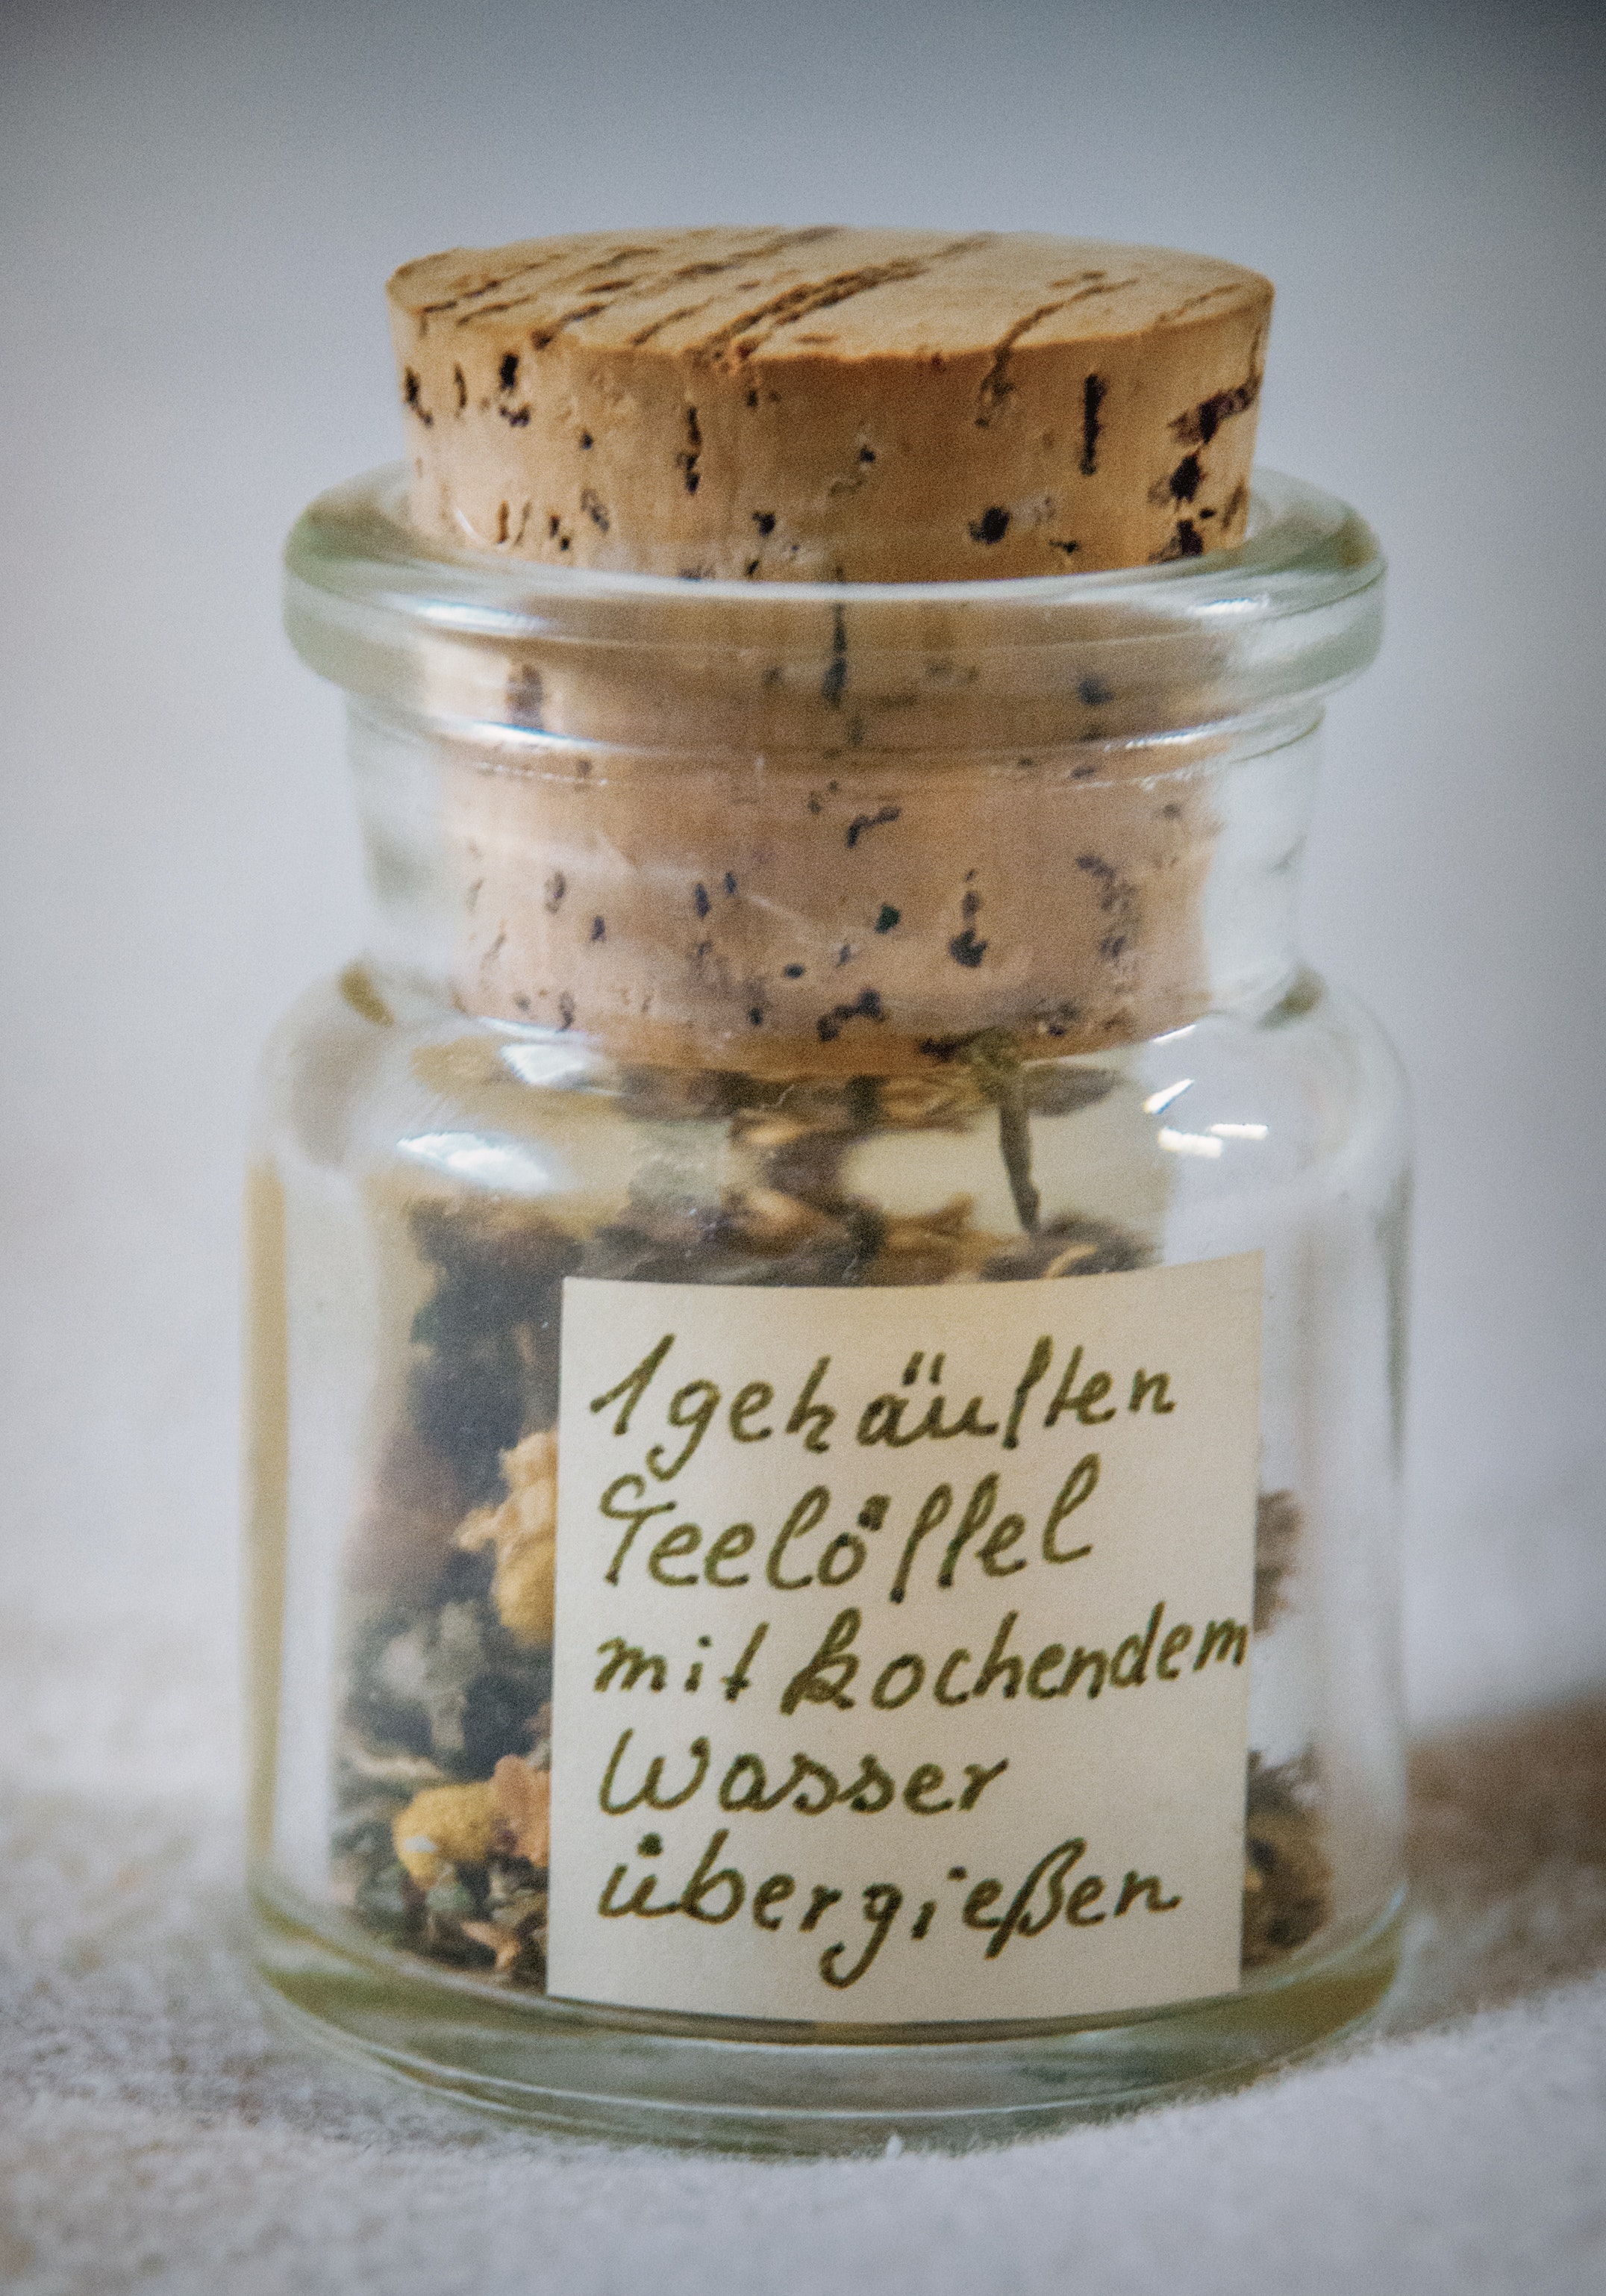
mason jar, food